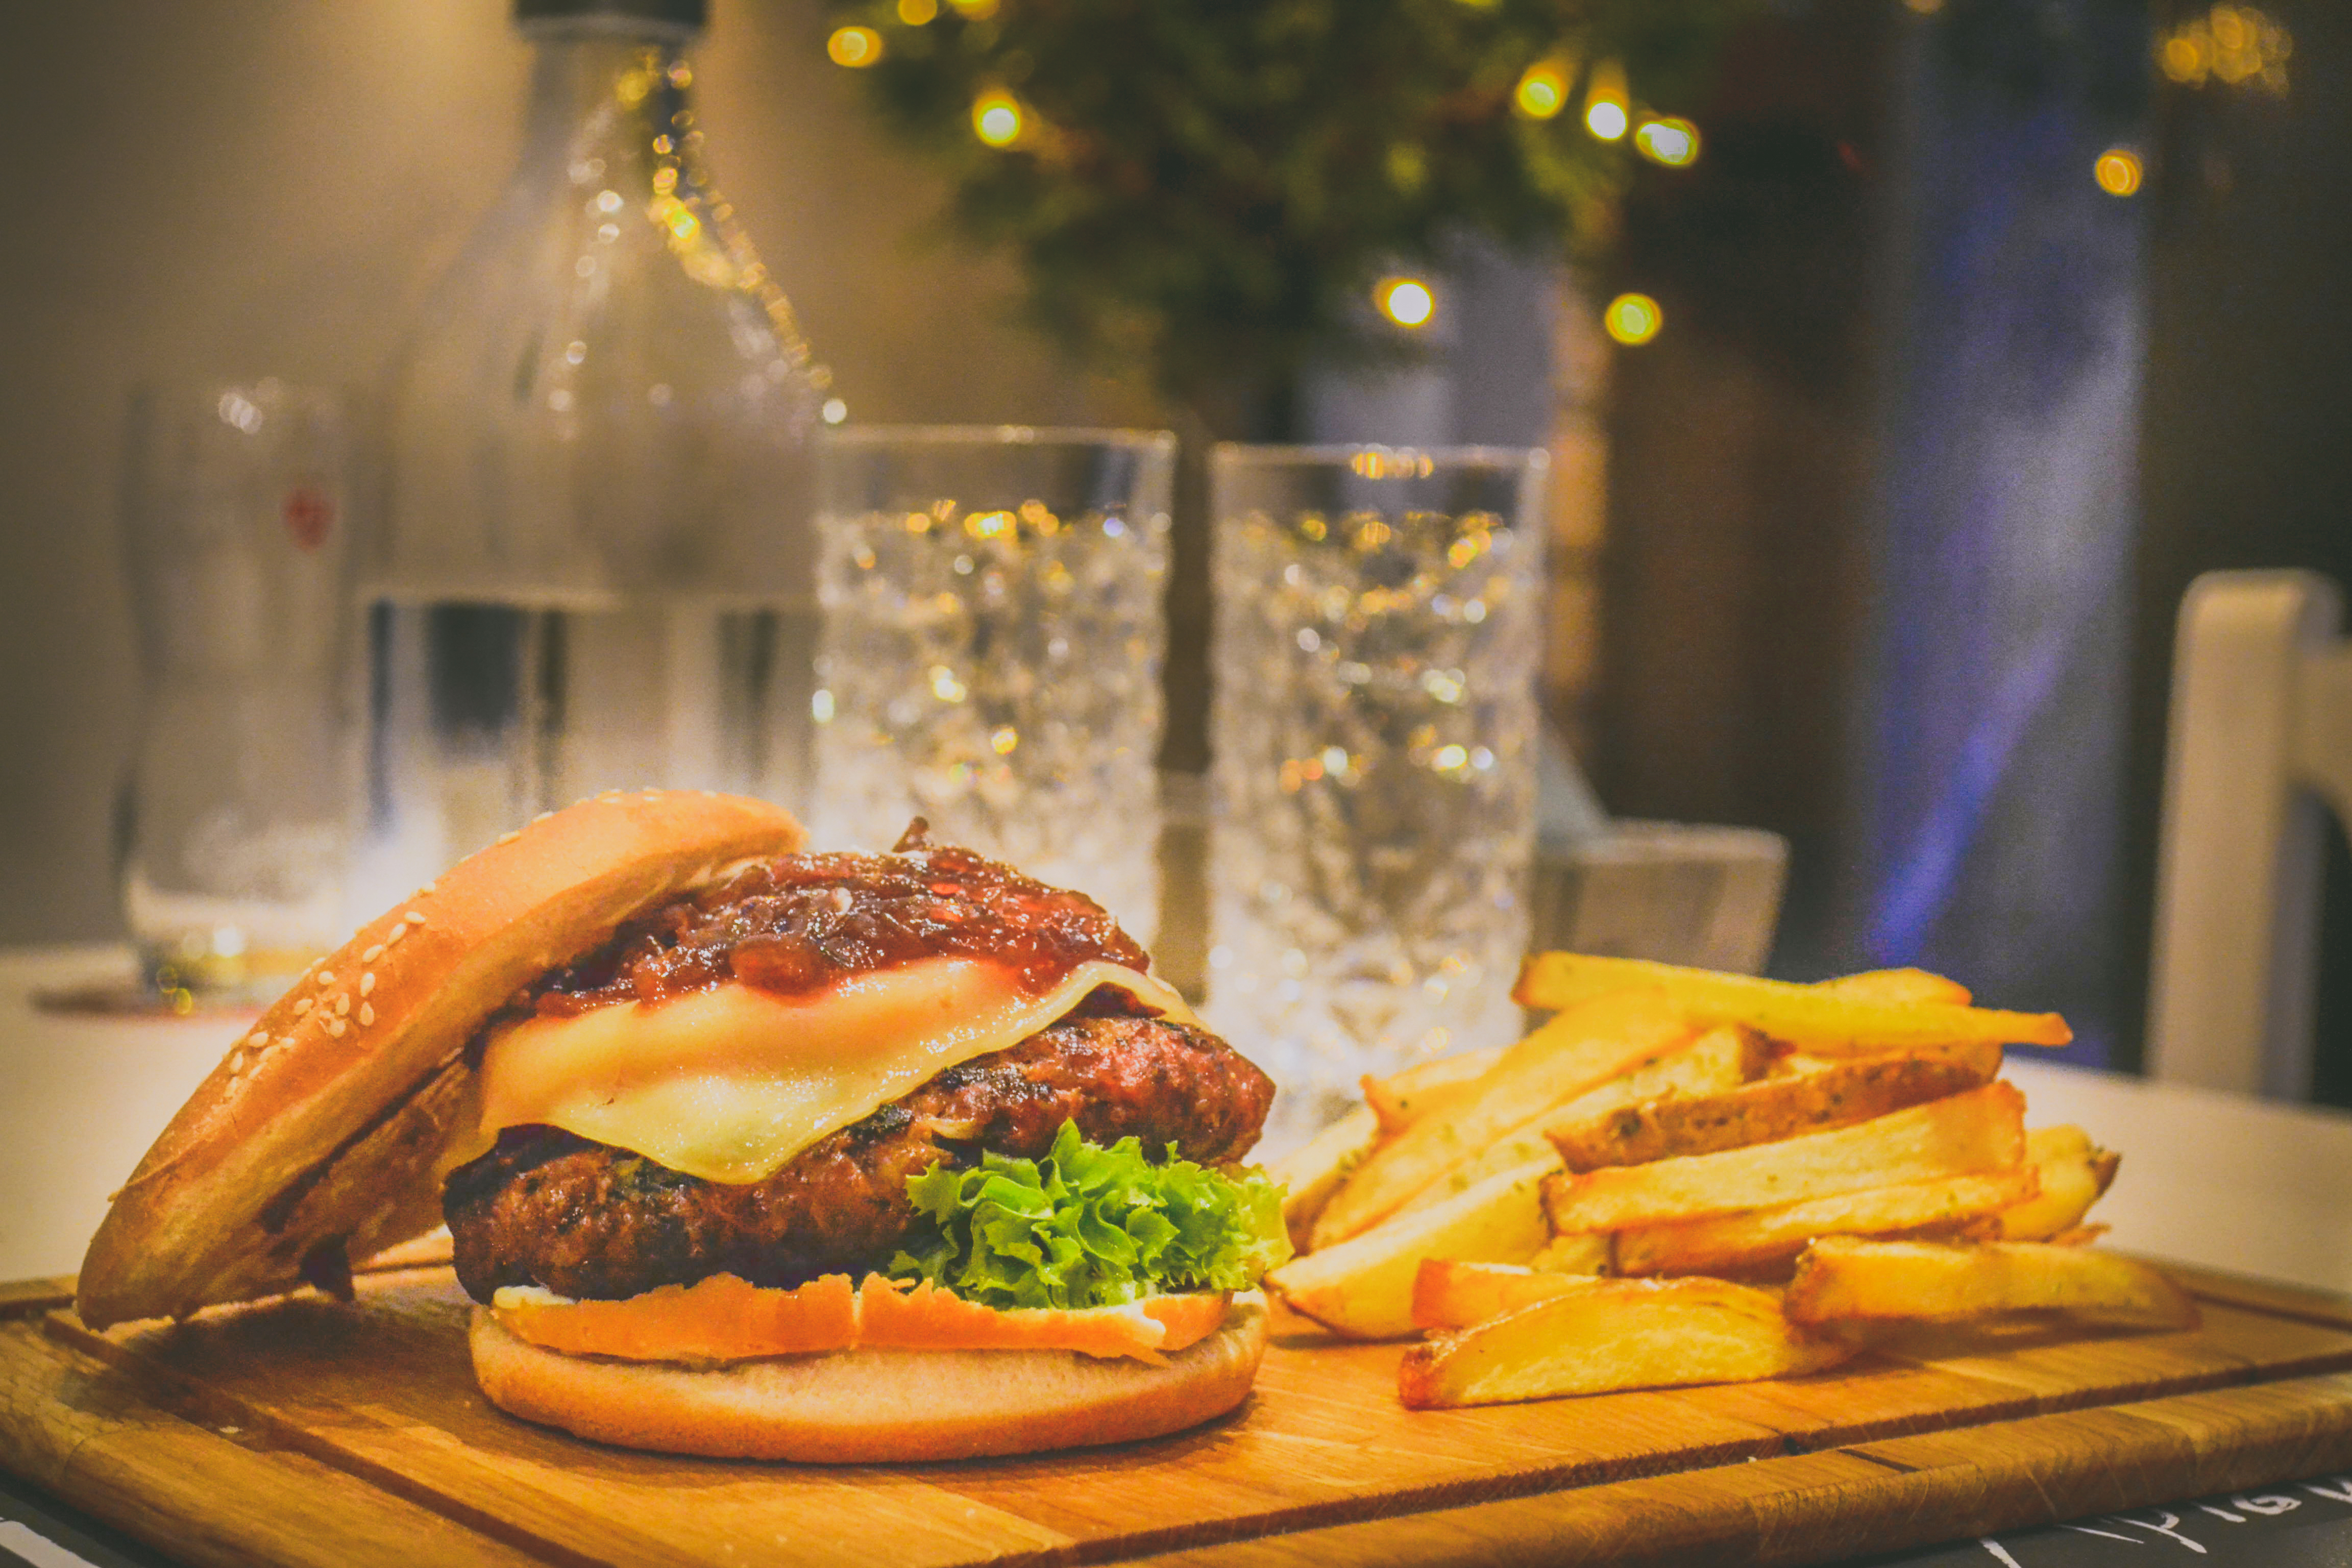
beef, bread, bun, burger, calories, cheese, cheeseburger, close up, cooking, delicious, food, fries, hamburger, lettuce, meal, meat, photography, sandwich, sesame, seeds, snack, tasty, wooden tray, fast food, french fries, junk food, brunch, dish, breakfast, finger food, full breakfast, side dish, appetizer, buffalo burger, breakfast sandwich, american food, fast food restaurant, veggie burger, slider